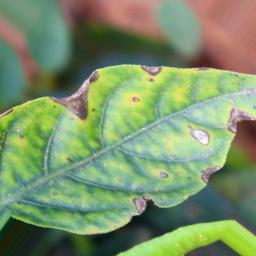
Label: nutritional